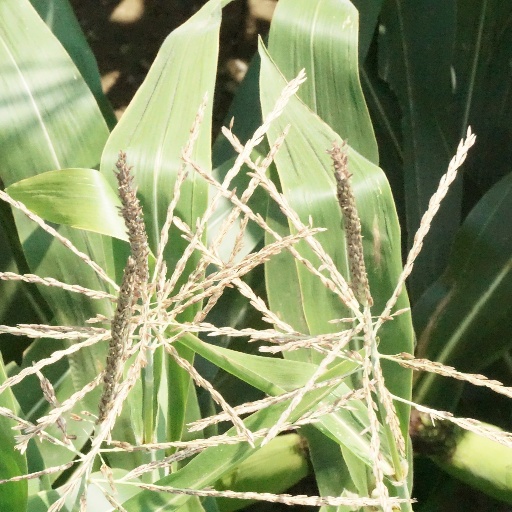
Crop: maize; corn